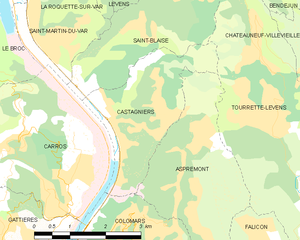
Carte des communes françaises: Castagniers